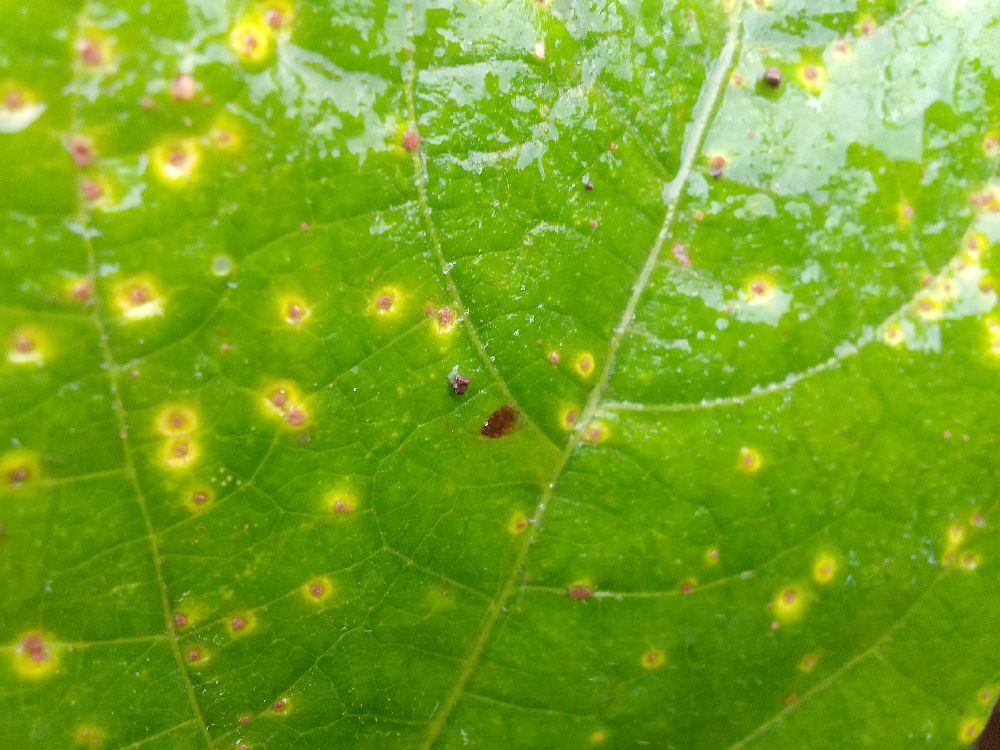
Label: rust